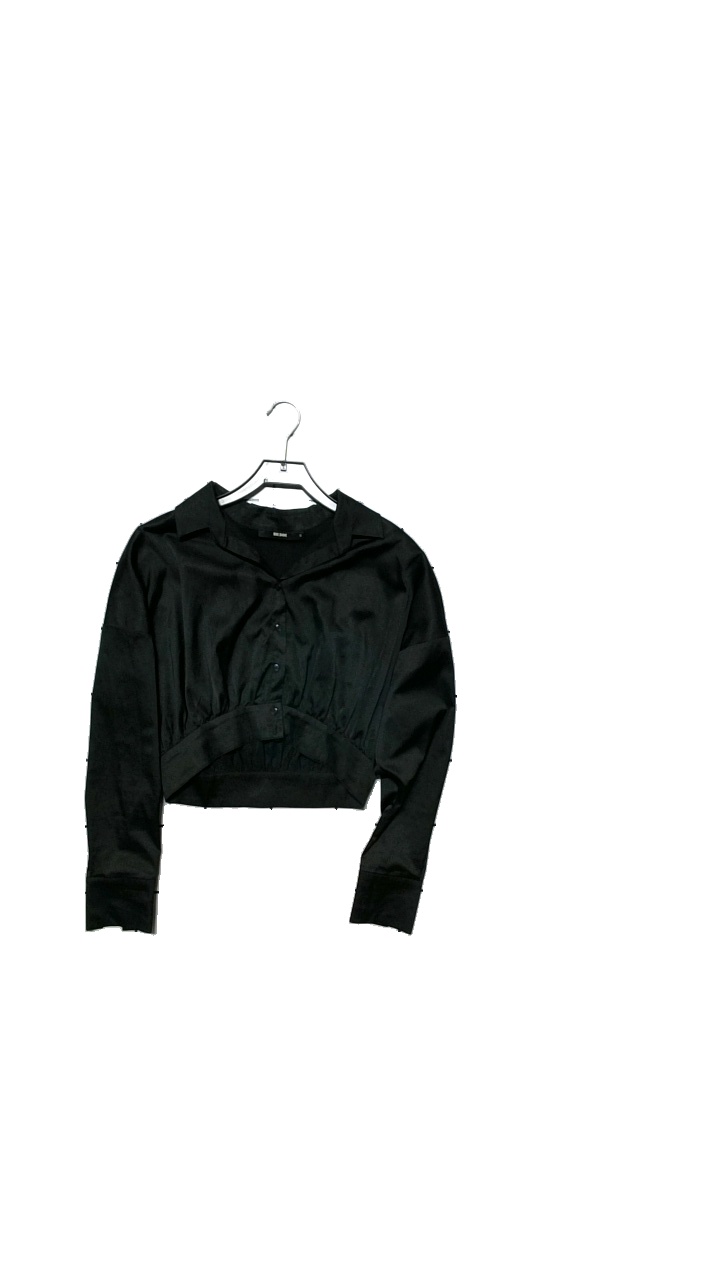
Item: Blouse (Ladies)
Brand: Bikbok
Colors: Black
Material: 97% polyester, 3% elastane
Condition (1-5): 5
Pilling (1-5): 5
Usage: Reuse
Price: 50-100